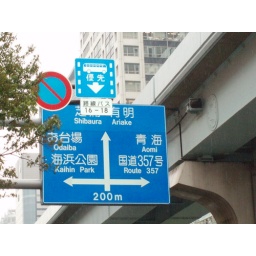
Couldn't believe the road signs were easier to follow than some we saw in Italy ;)